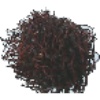
Label: Rambutan 1